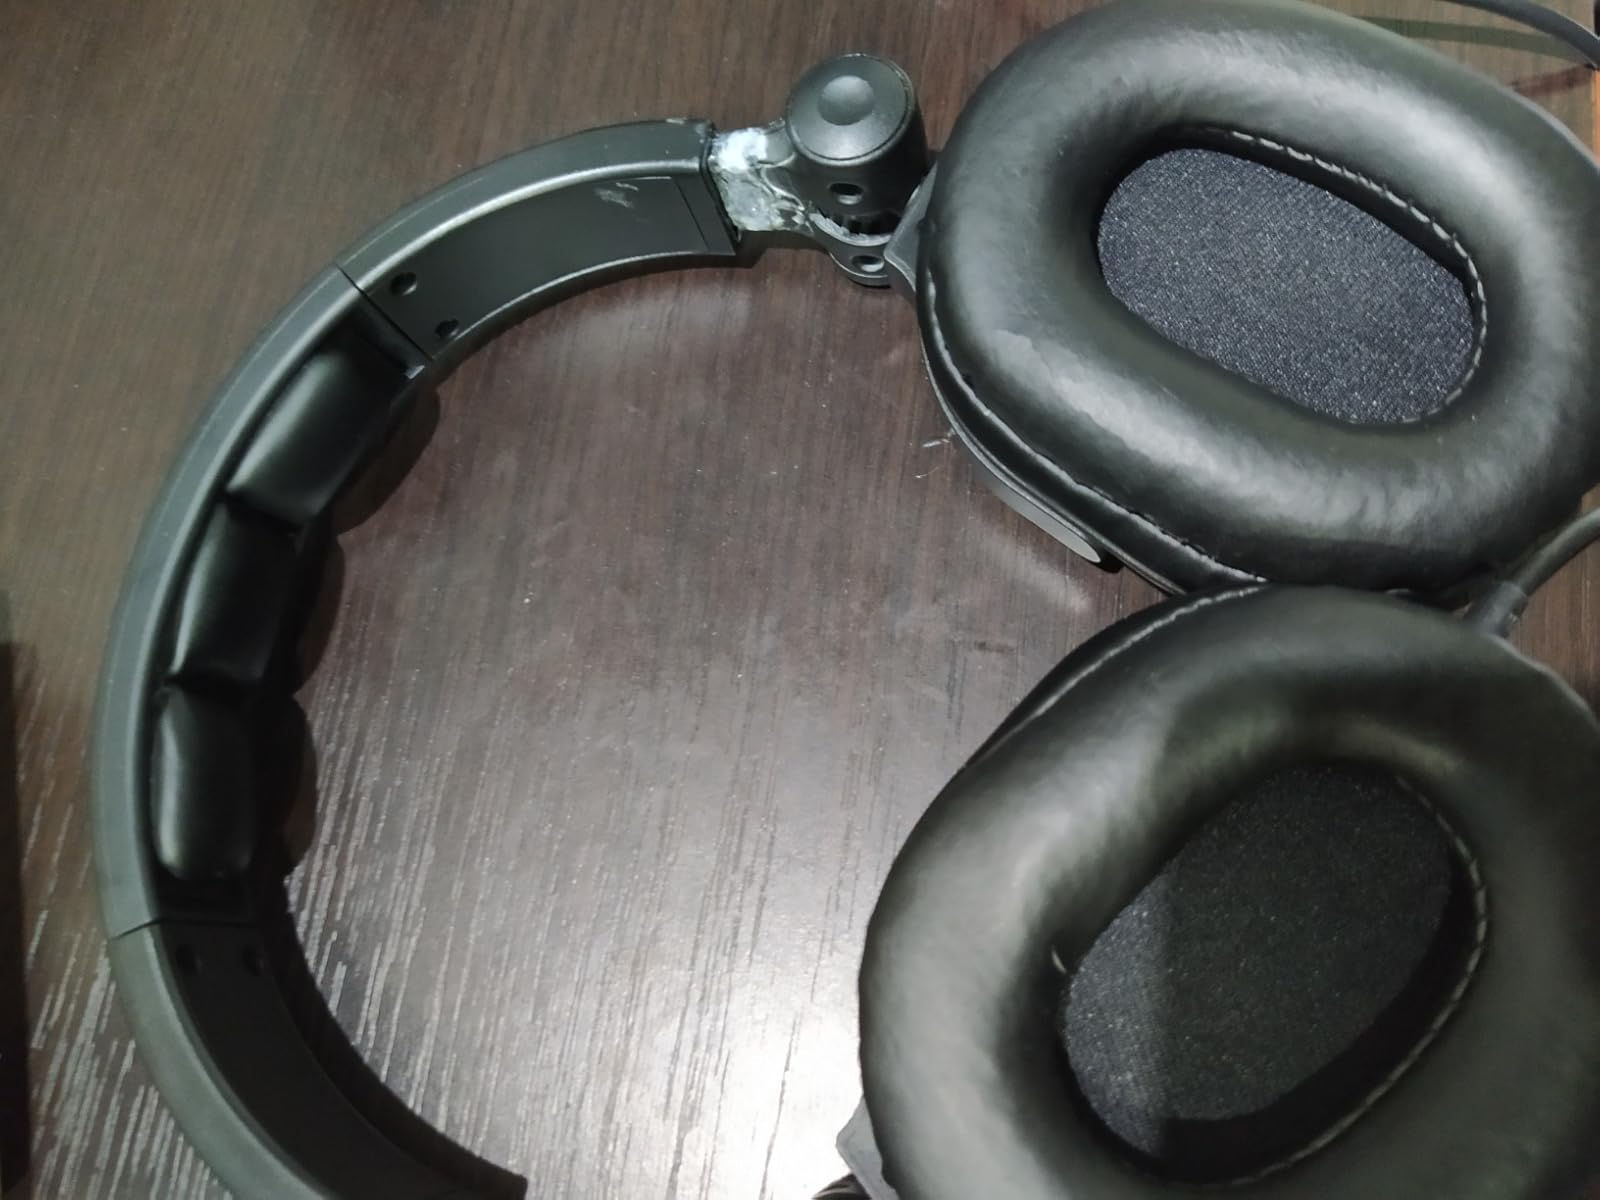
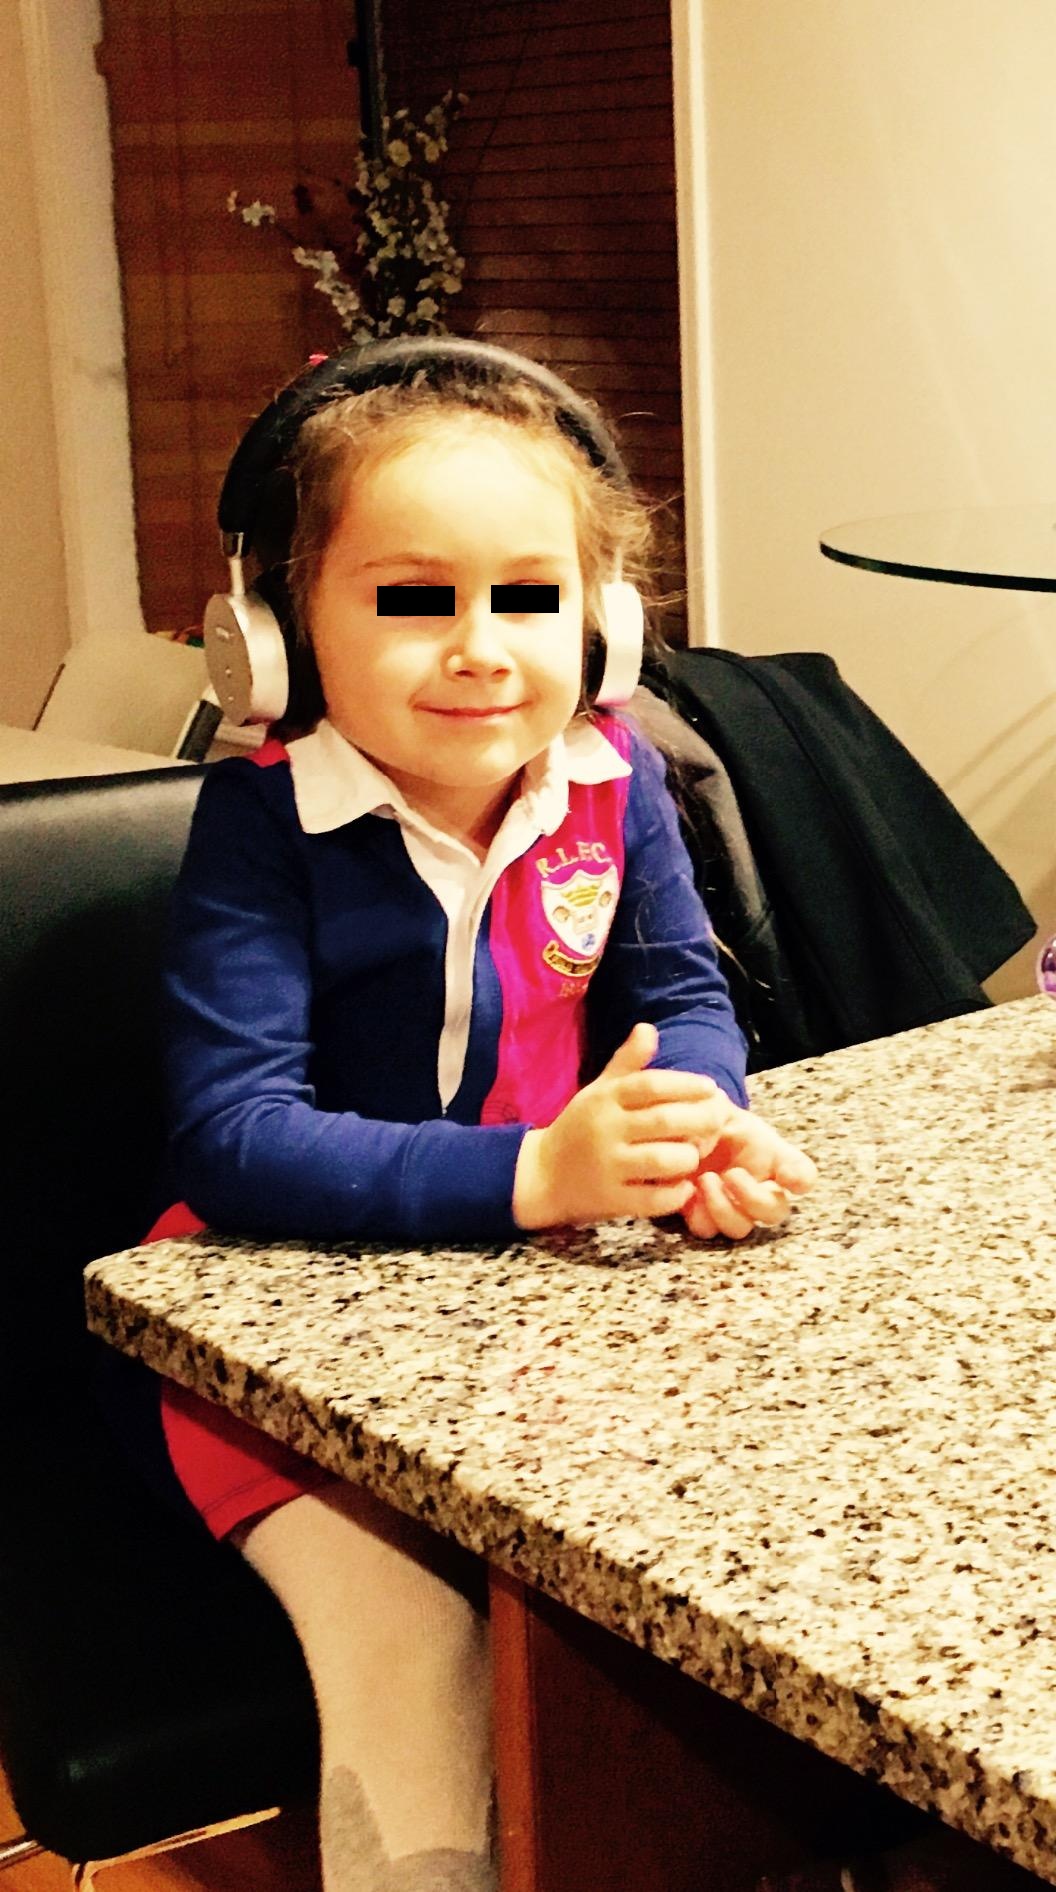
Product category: headphones
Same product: no